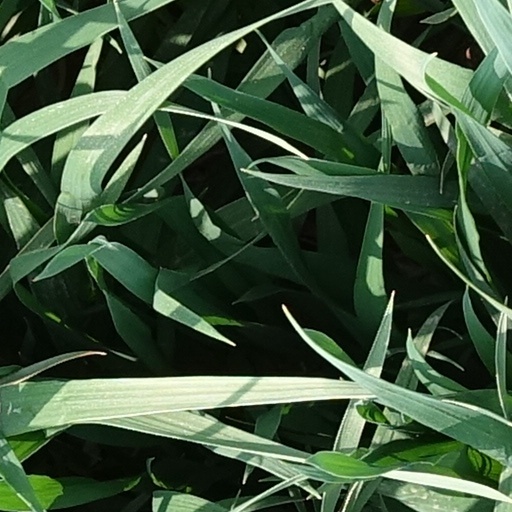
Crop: wheat